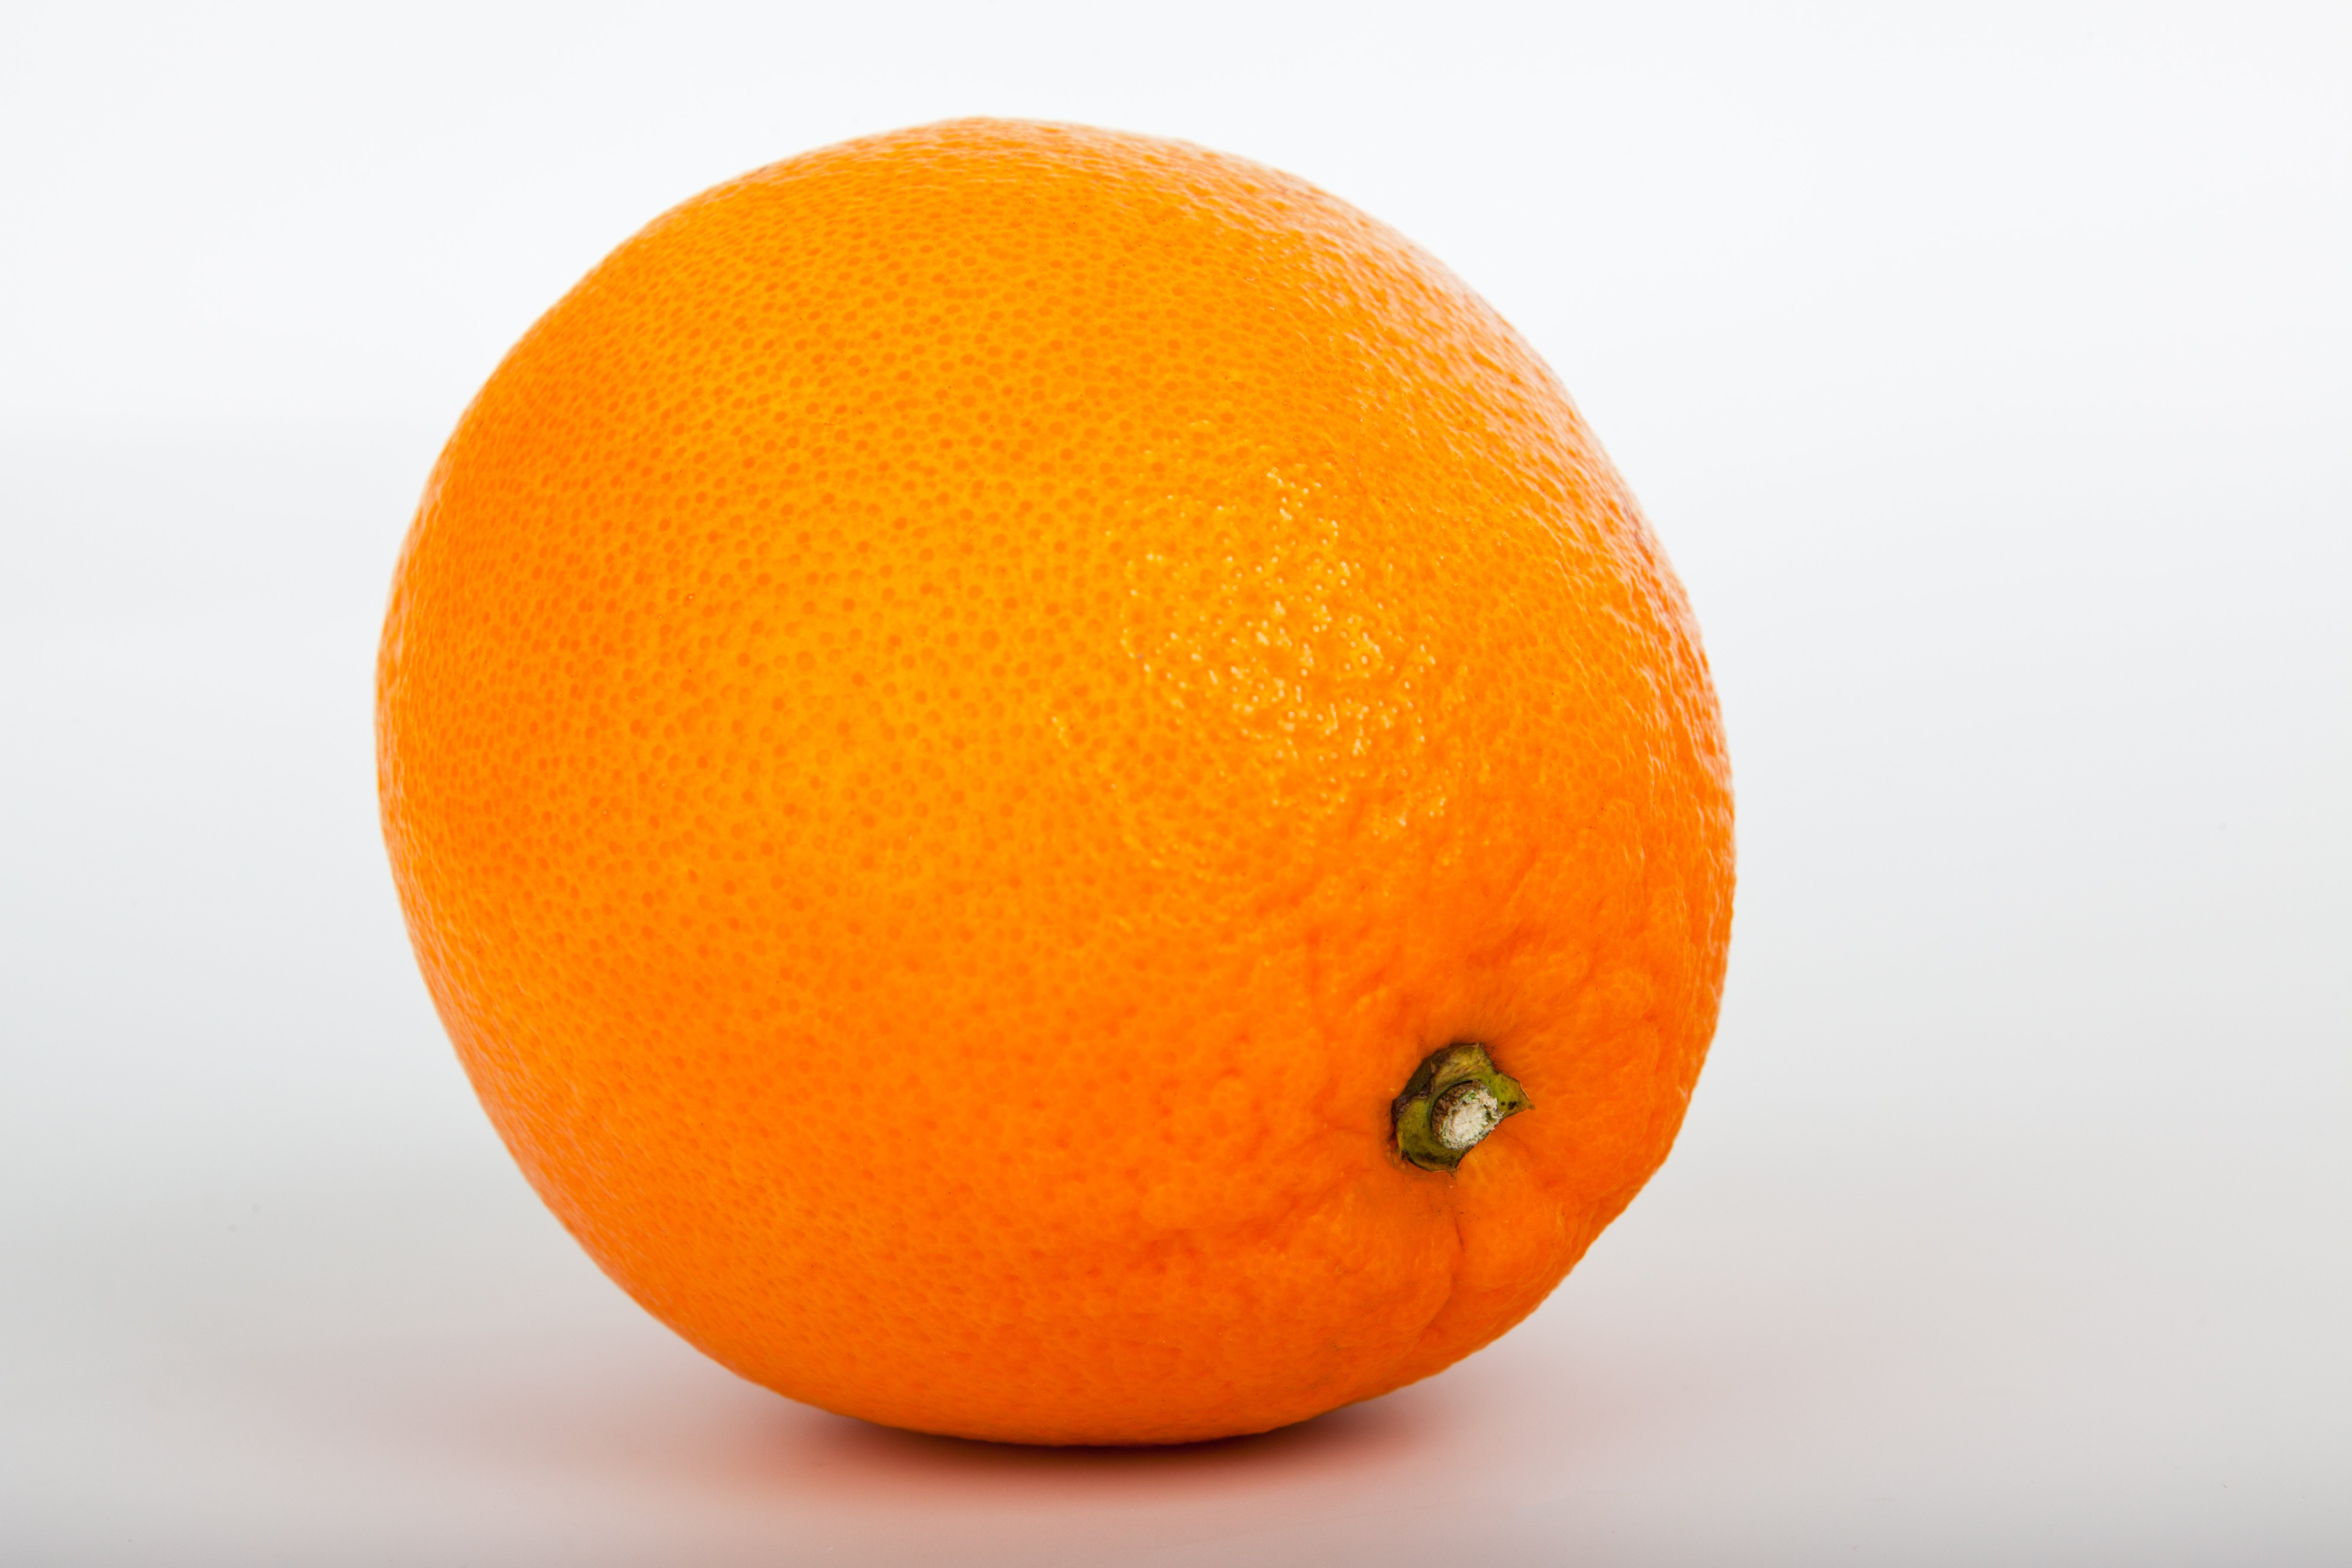
plant, fruit, orange, food, produce, fresh, tangerine, clementine, citrus, flowering plant, bitter orange, mandarin orange, land plant, tangelo, valencia orange